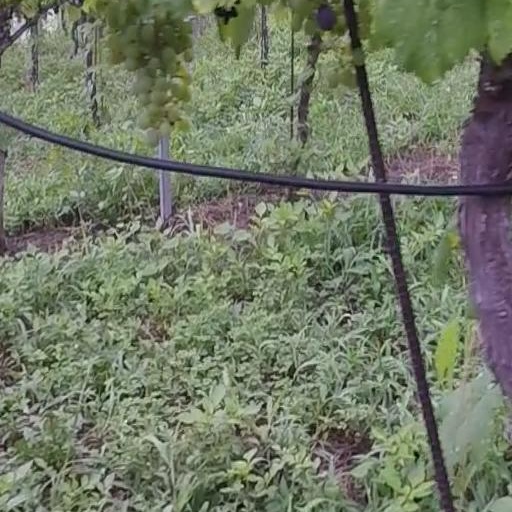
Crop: grape